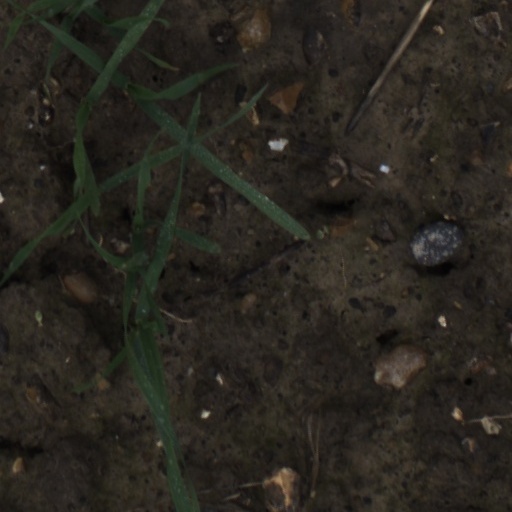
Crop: wheat